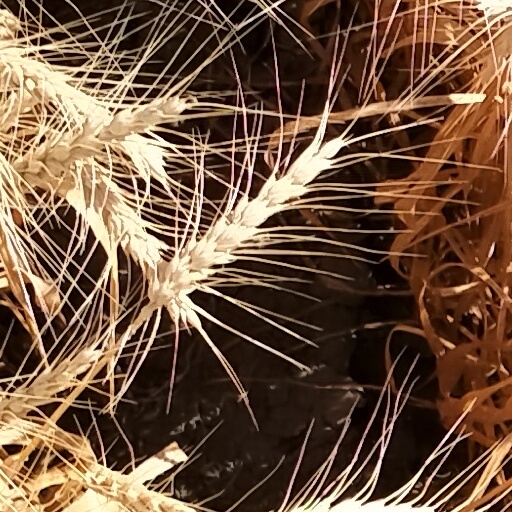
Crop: wheat